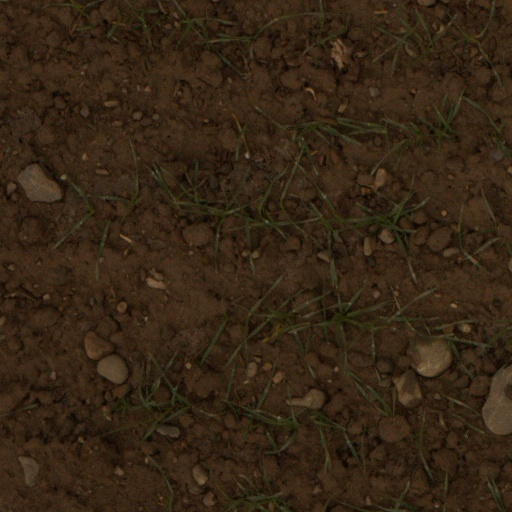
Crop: wheat